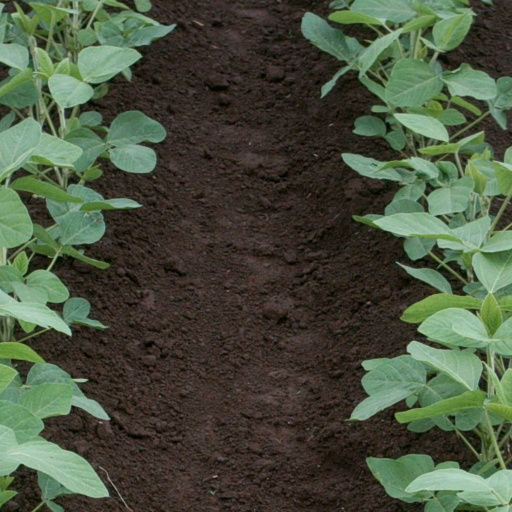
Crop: soybean